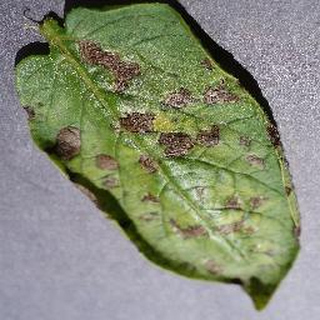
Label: potato_early_blight